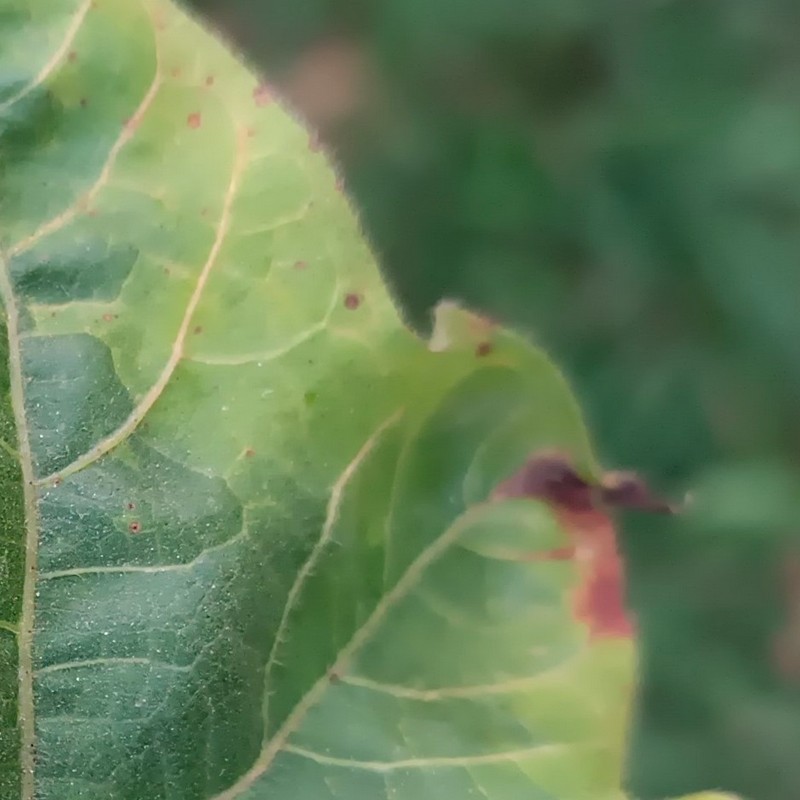
Label: Leaf Hopper Jassids